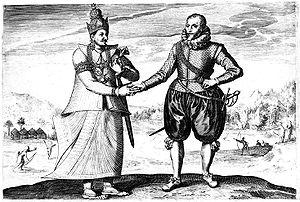
Joris van Spilbergen est un navigateur néerlandais.
1602 est une année commune commençant un mardi.
Le royaume de Kandy est un ancien État monarchique situé dans le centre et l'est du Sri Lanka. Fondé à la fin du XVᵉ siècle, il a duré jusqu'au début du XIXᵉ siècle. À l'origine vassal du royaume de Kotte, Kandy est progressivement devenu indépendant à travers les convulsions des XVIᵉ siècle et XVIIᵉ siècle, en s'alliant, selon les époques, avec le royaume de Jaffna, la dynastie Nayak de Madurai, le royaume de Sitawaka, les Portugais et les Hollandais pour assurer sa survie. À partir des années 1590, il est resté le seul État indigène indépendant de l'île et a réussi, par une combinaison de raids et de diplomatie, à maintenir les puissances coloniales à distance, avant de succomber finalement devant les Britanniques. Il a été absorbé dans l'Empire britannique en tant que protectorat par la convention de Kandy de 1815, puis a perdu définitivement son autonomie après la rébellion d'Uva de 1817.